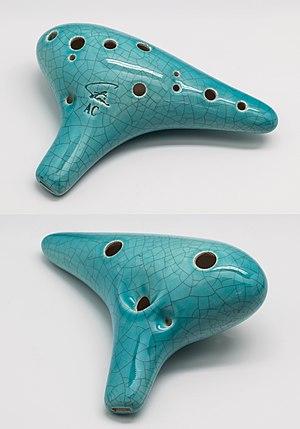
Un Ocarina à 12 trous